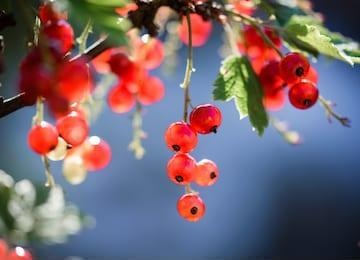
Label: redcurrant